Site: brandenburg
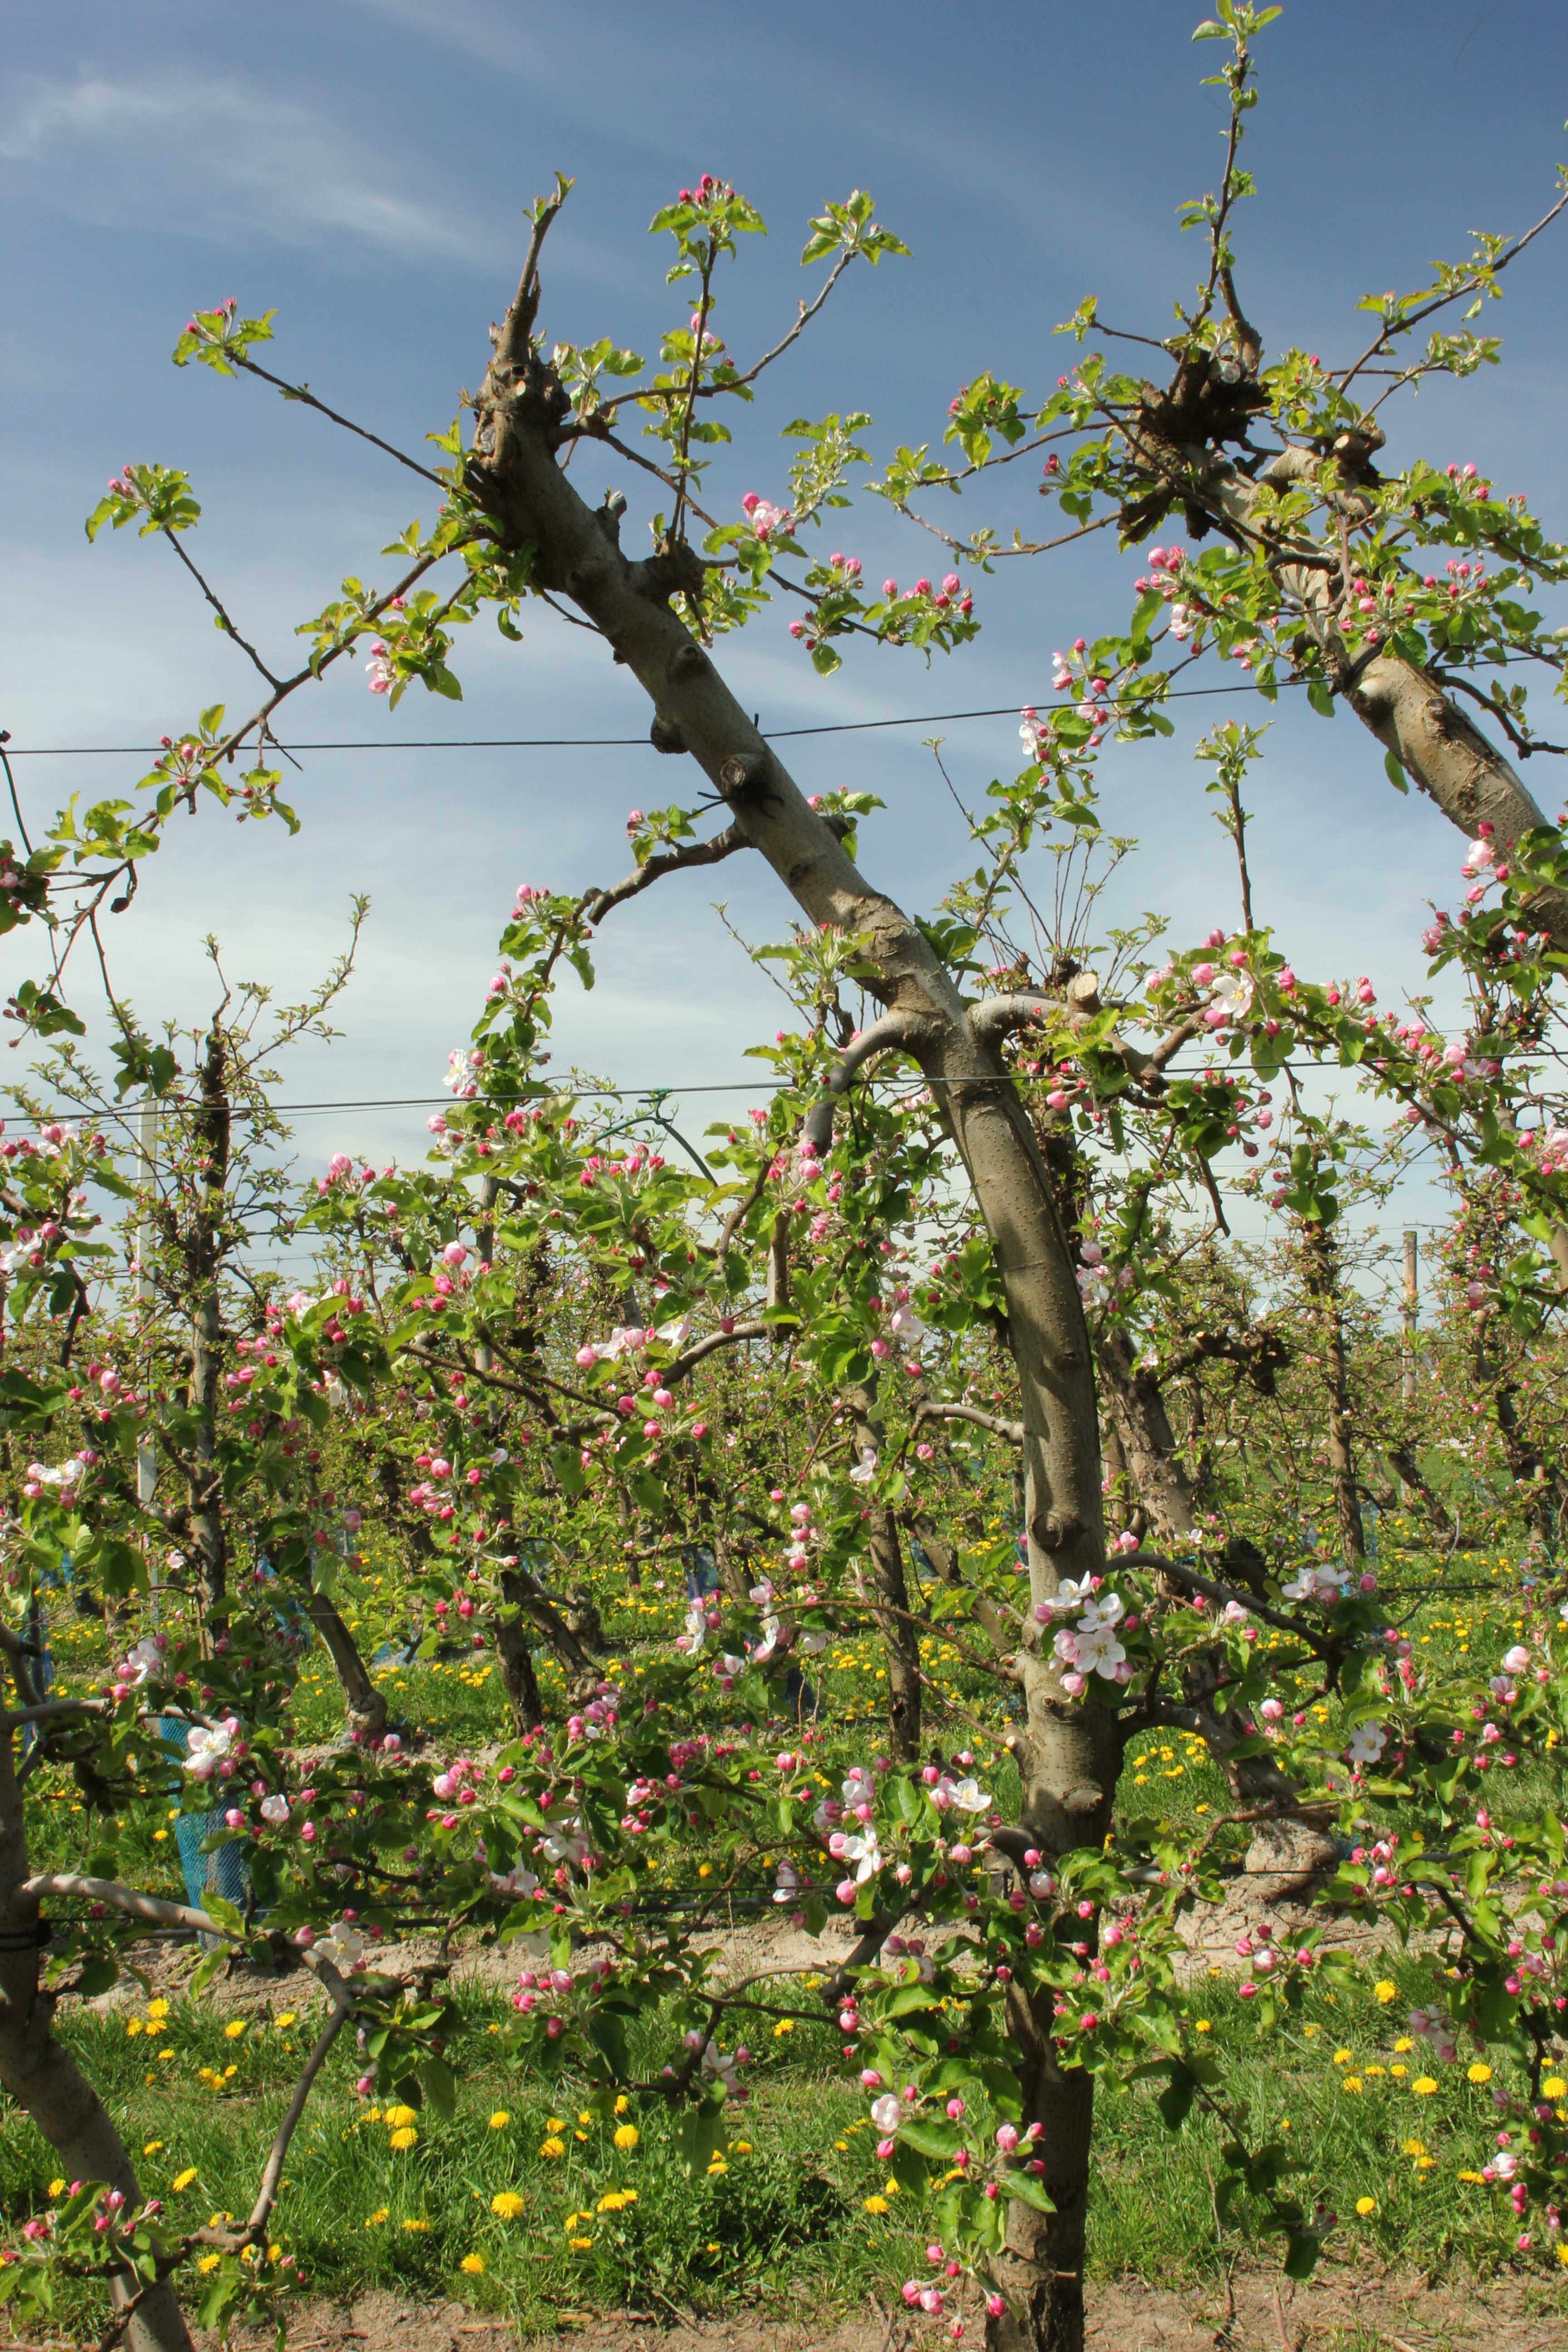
Growth stage (BBCH 57): Inflorescence emergence